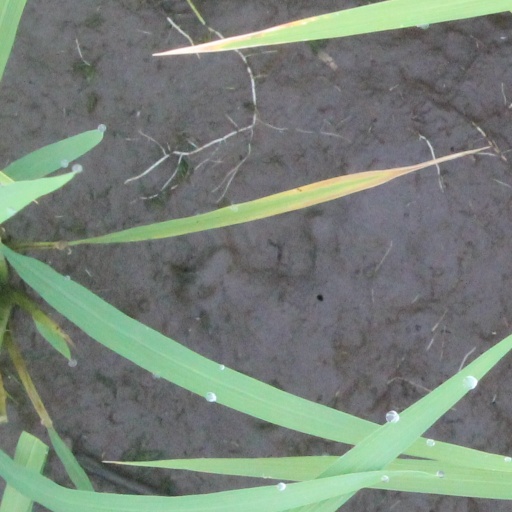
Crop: rice